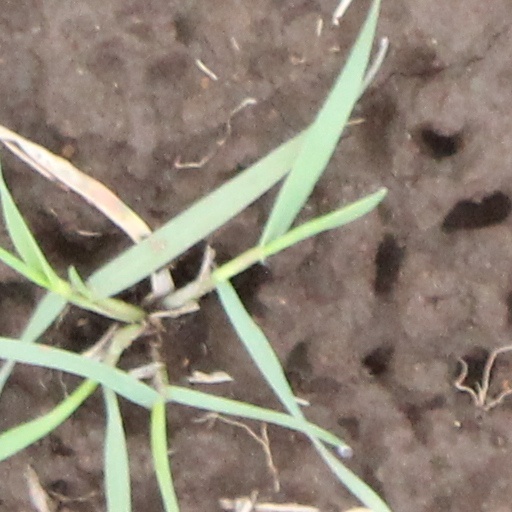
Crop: wheat